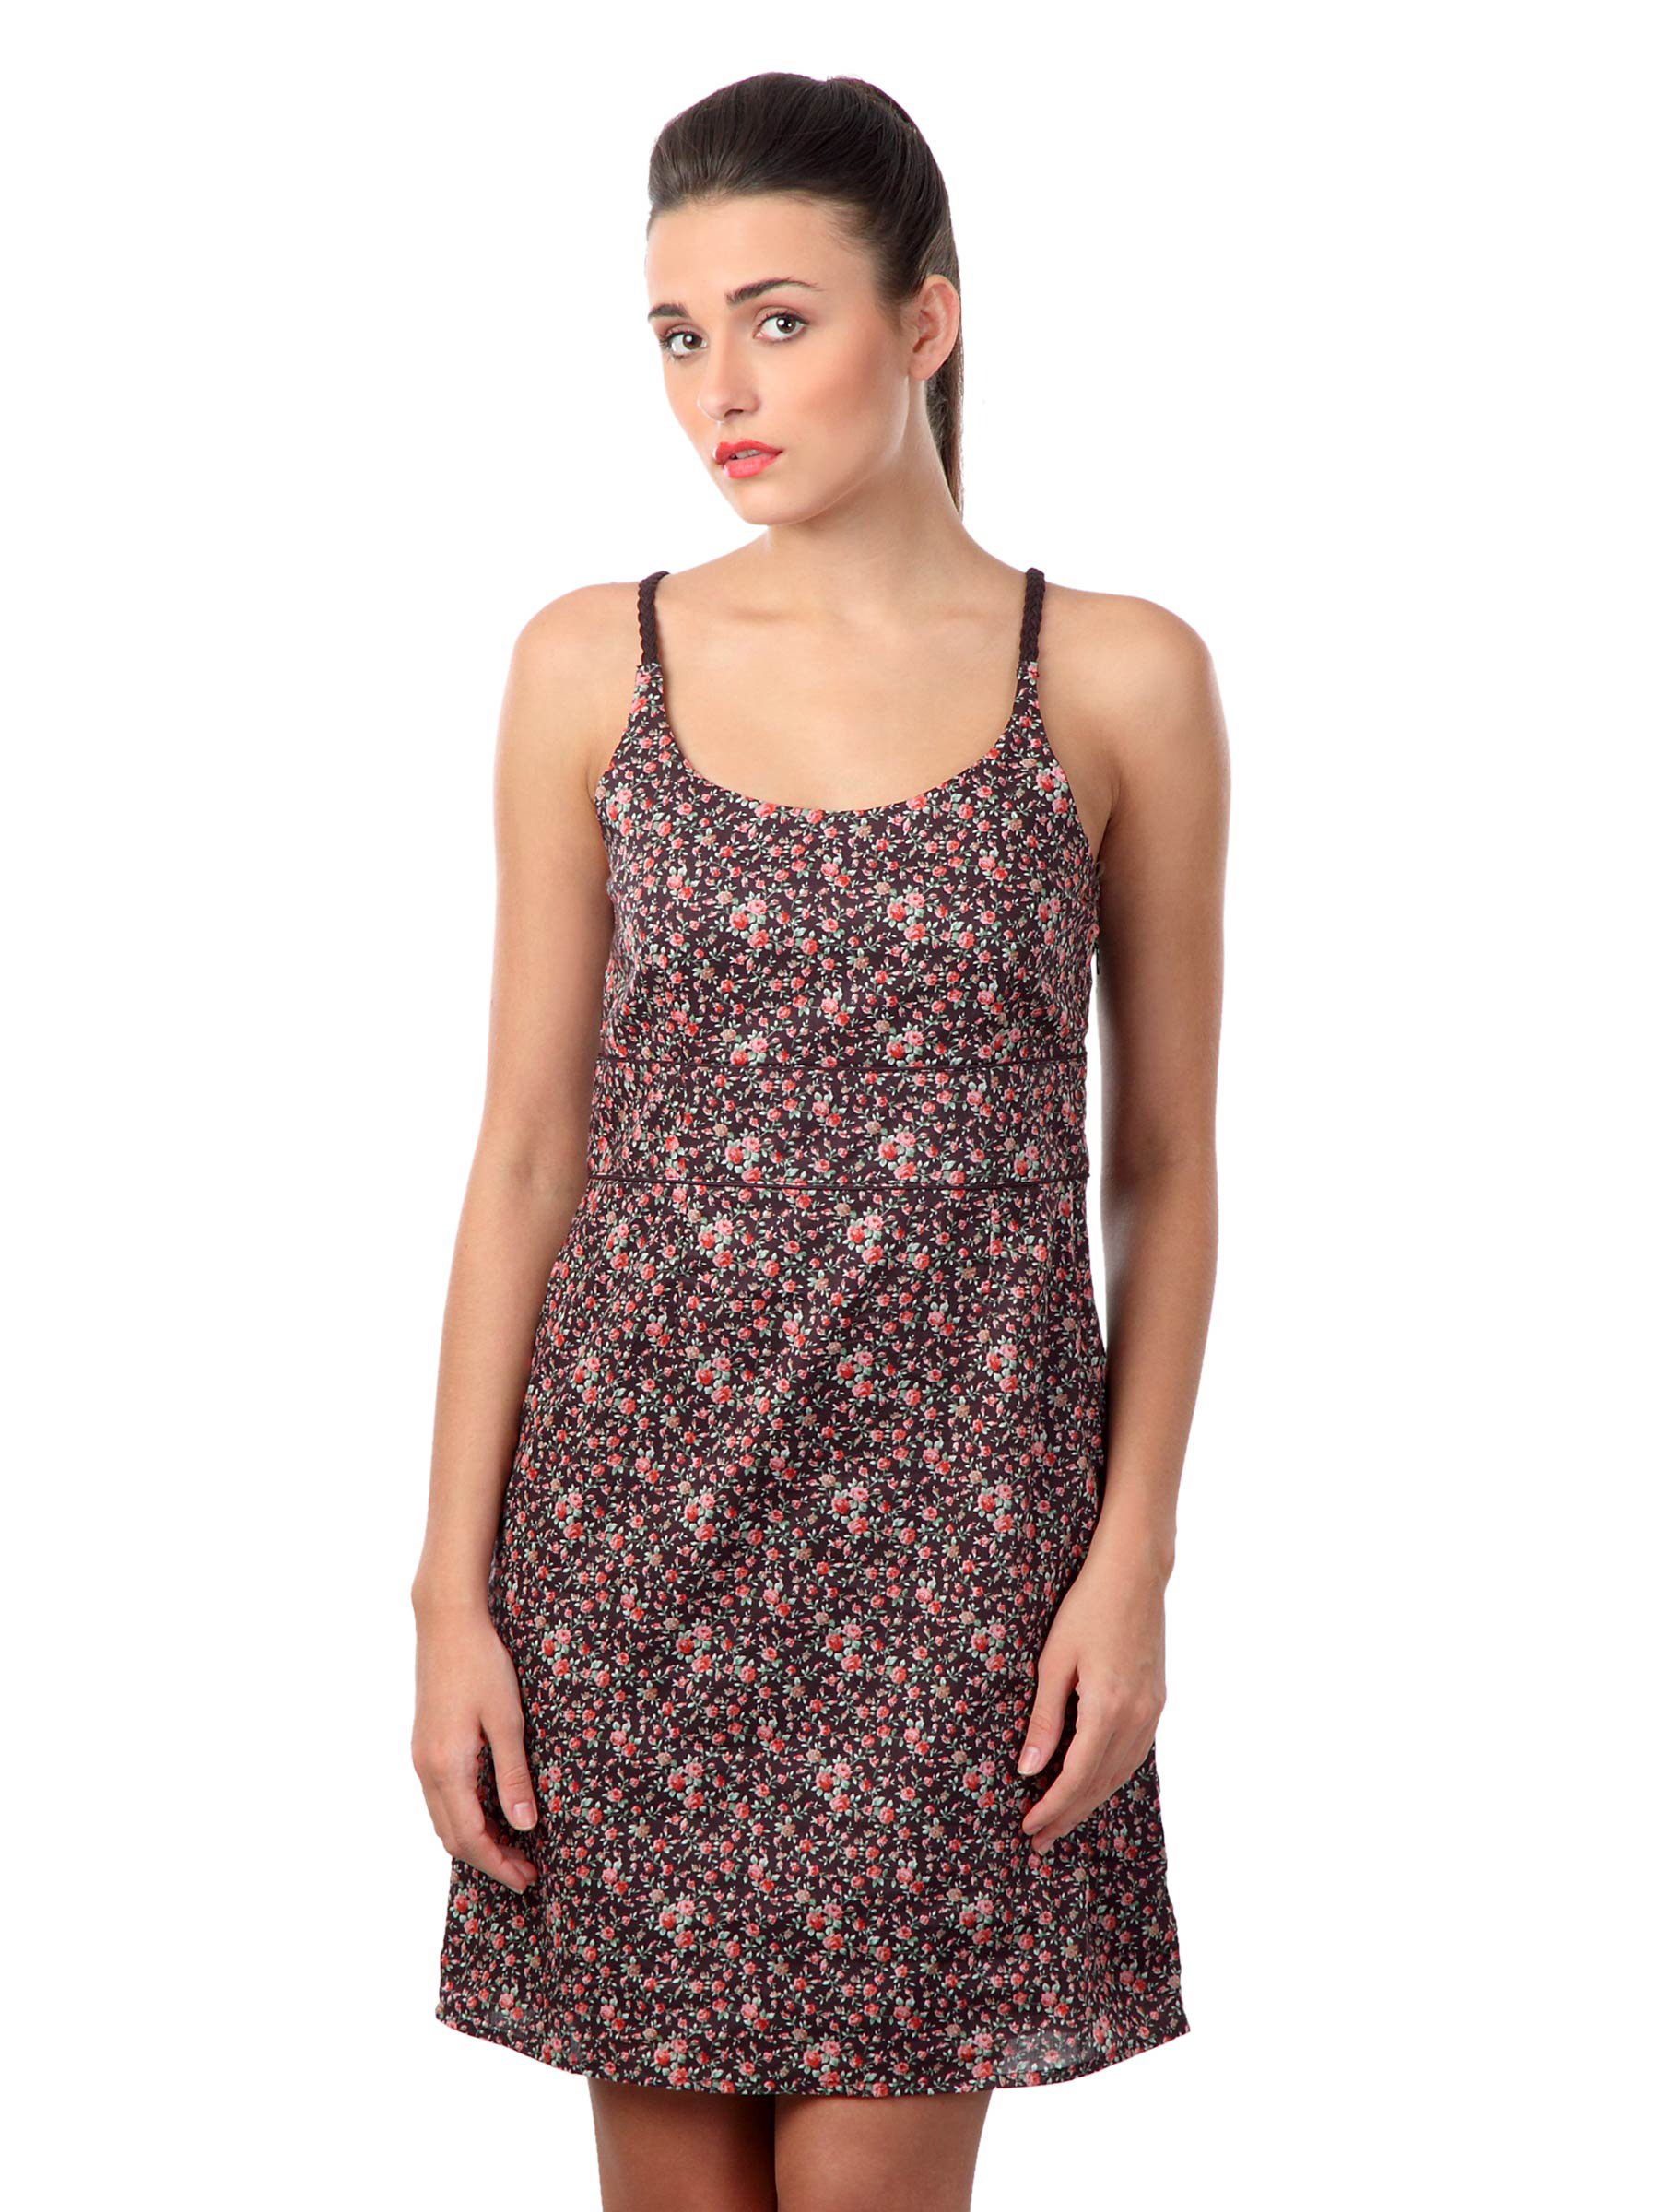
Latin Quarters Women Brown Printed Dress
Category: Apparel / Dress / Dresses
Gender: Women
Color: Brown
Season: Summer 2012
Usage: Casual